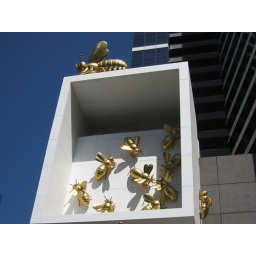
These golden bees are found at the base of the Eureka Tower in Melbourne.  The scale alone is quite impressive.